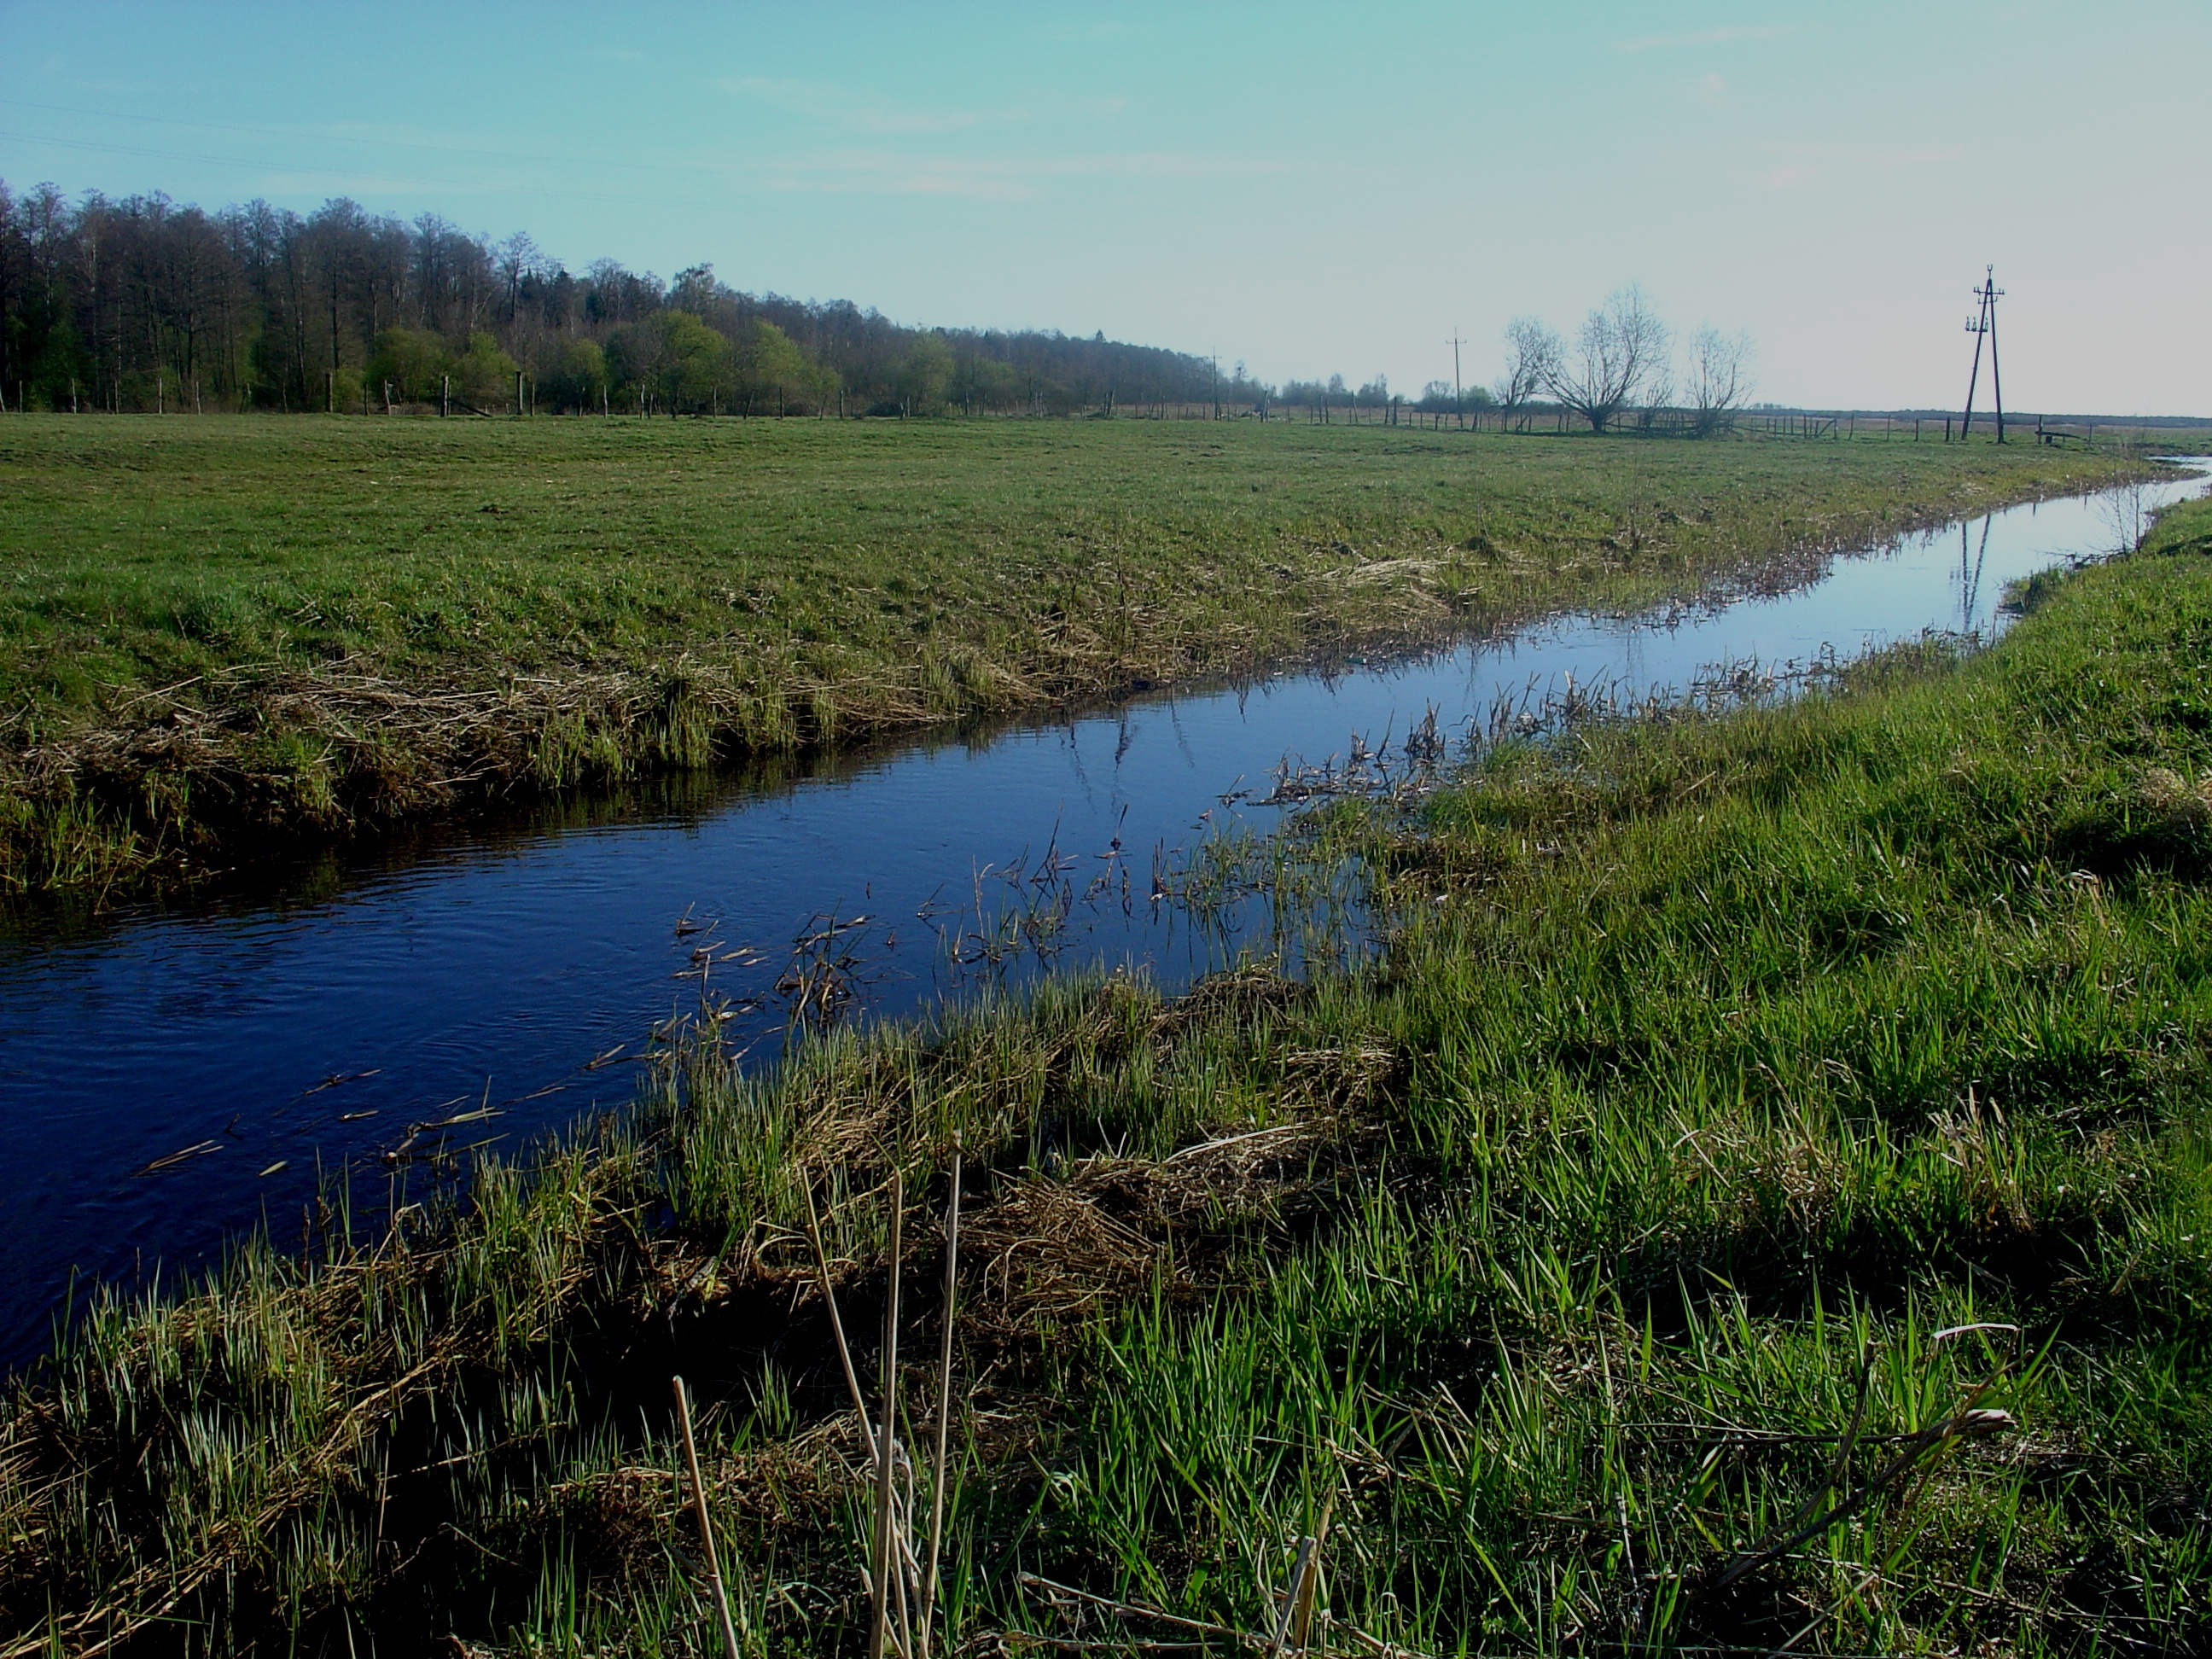
landscape, tree, water, nature, forest, grass, marsh, swamp, meadow, lake, river, summer, pond, stream, brook, spring, green, reflection, reservoir, waterway, polder, poland, wetland, bog, floodplain, habitat, loch, ecosystem, salt marsh, rural area, the brook, fen, natural environment, geographical feature, grass family